Monk Fryston

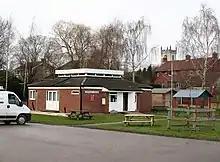
Monk Fryston Community Centre

The village is very closely linked to Hillam, although both villages maintain separate parish councils.